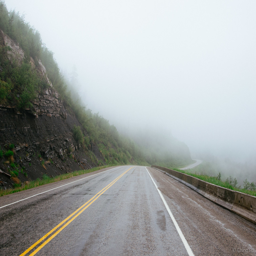
i think there are really pretty views along this section of the highway .